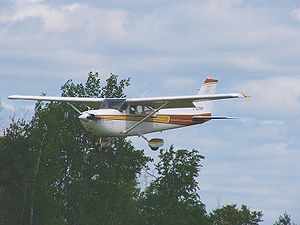
Cessna 172 / Varianter og udviklingshistorie / Specielle versioner
1977 Cessna R172K Hawk XP
Cessna 172 Skyhawk er et firesædet, enmotors, højvinget fly, produceret af Cessna Aircraft Company. Efter den var på vingerne første gang i 1955, er der blevet bygget flere Cessna 172 end af noget som helst andet fly.